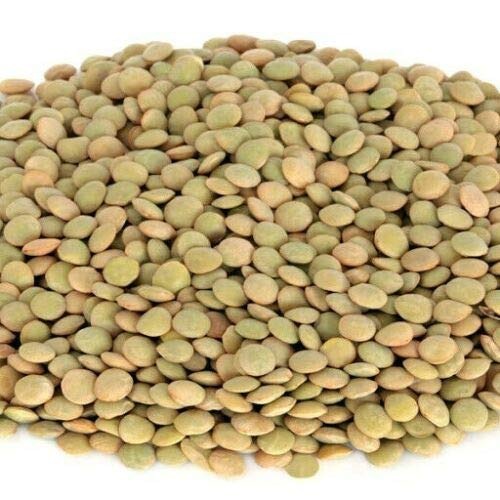
Item Name: Whole Green Lentils (2)
Bullet Point: Healthy Dry Whole Green Lentils
Product Description: USA grown lentils. Lentils are a very good source of dietary fiber, copper, phosphorus and manganese. iron, protein, vitamin B1, pantothenic acid, zinc, potassium and vitamin B6.
Value: 16.0
Unit: Ounce

Price: 15.99